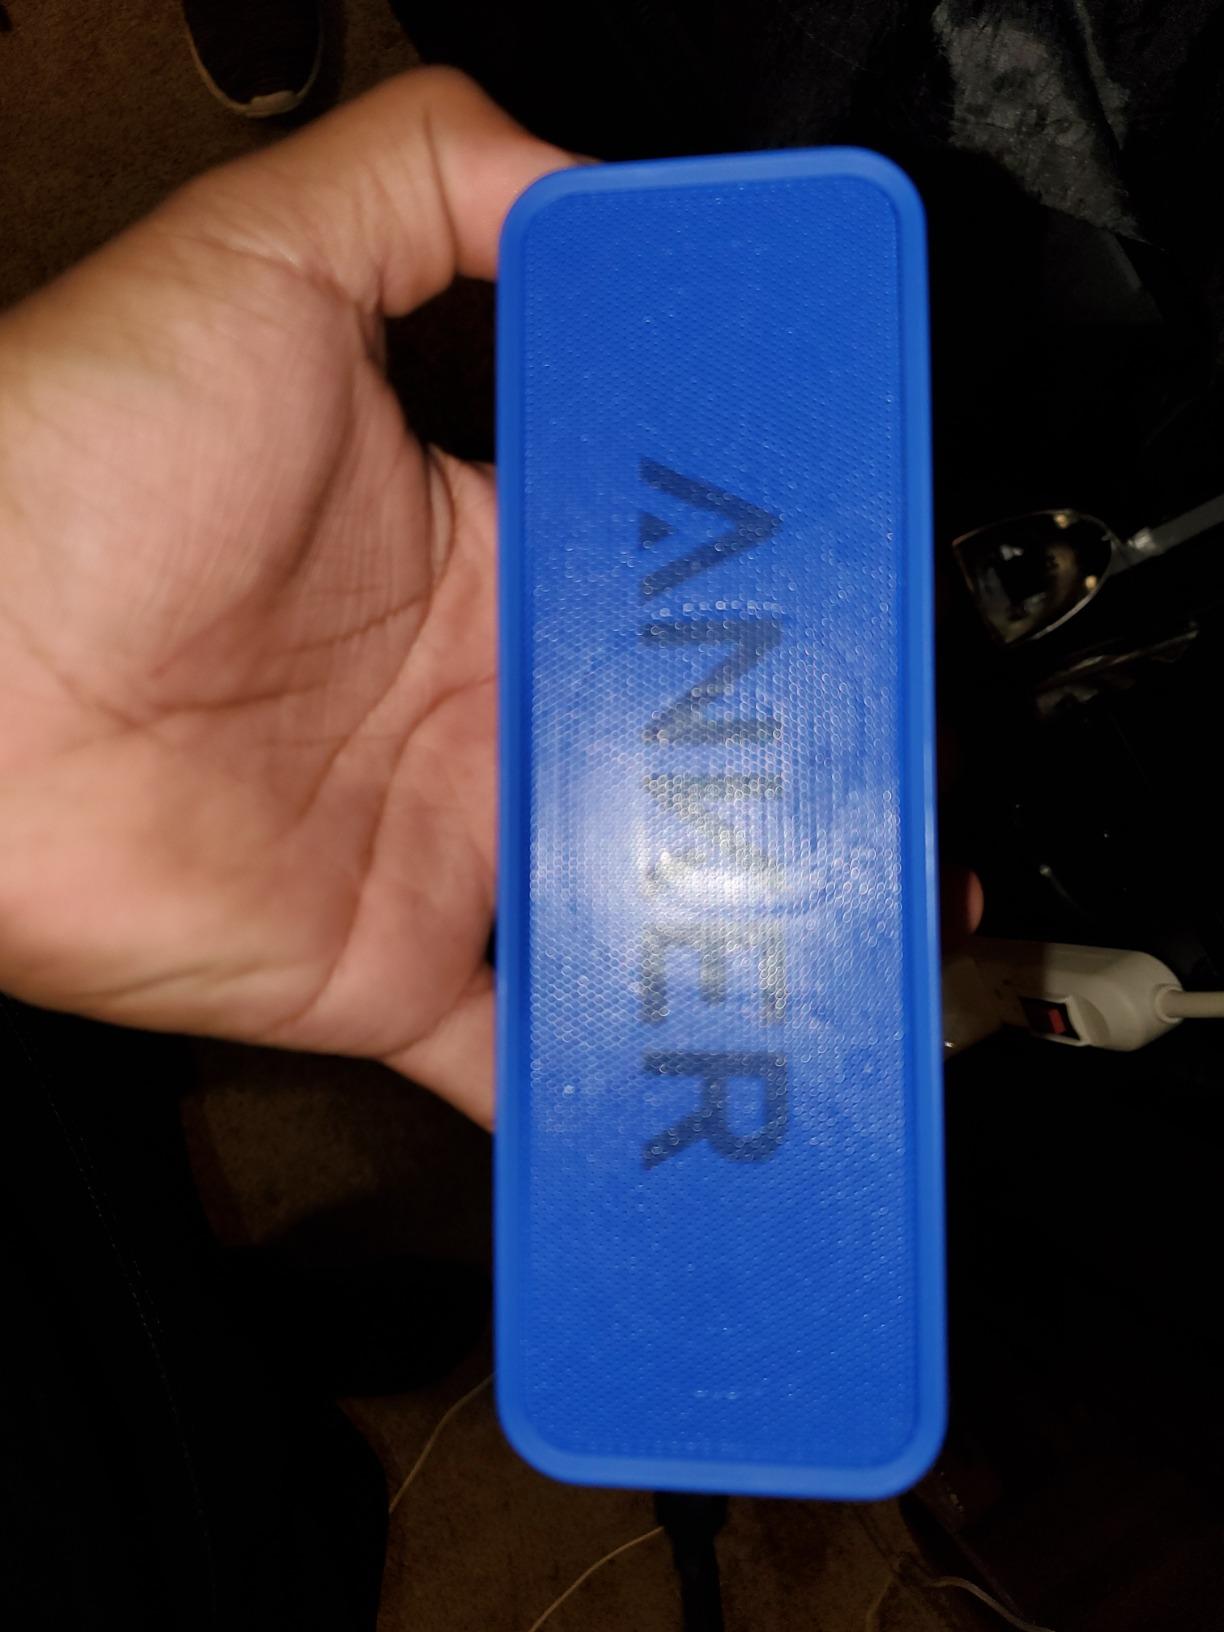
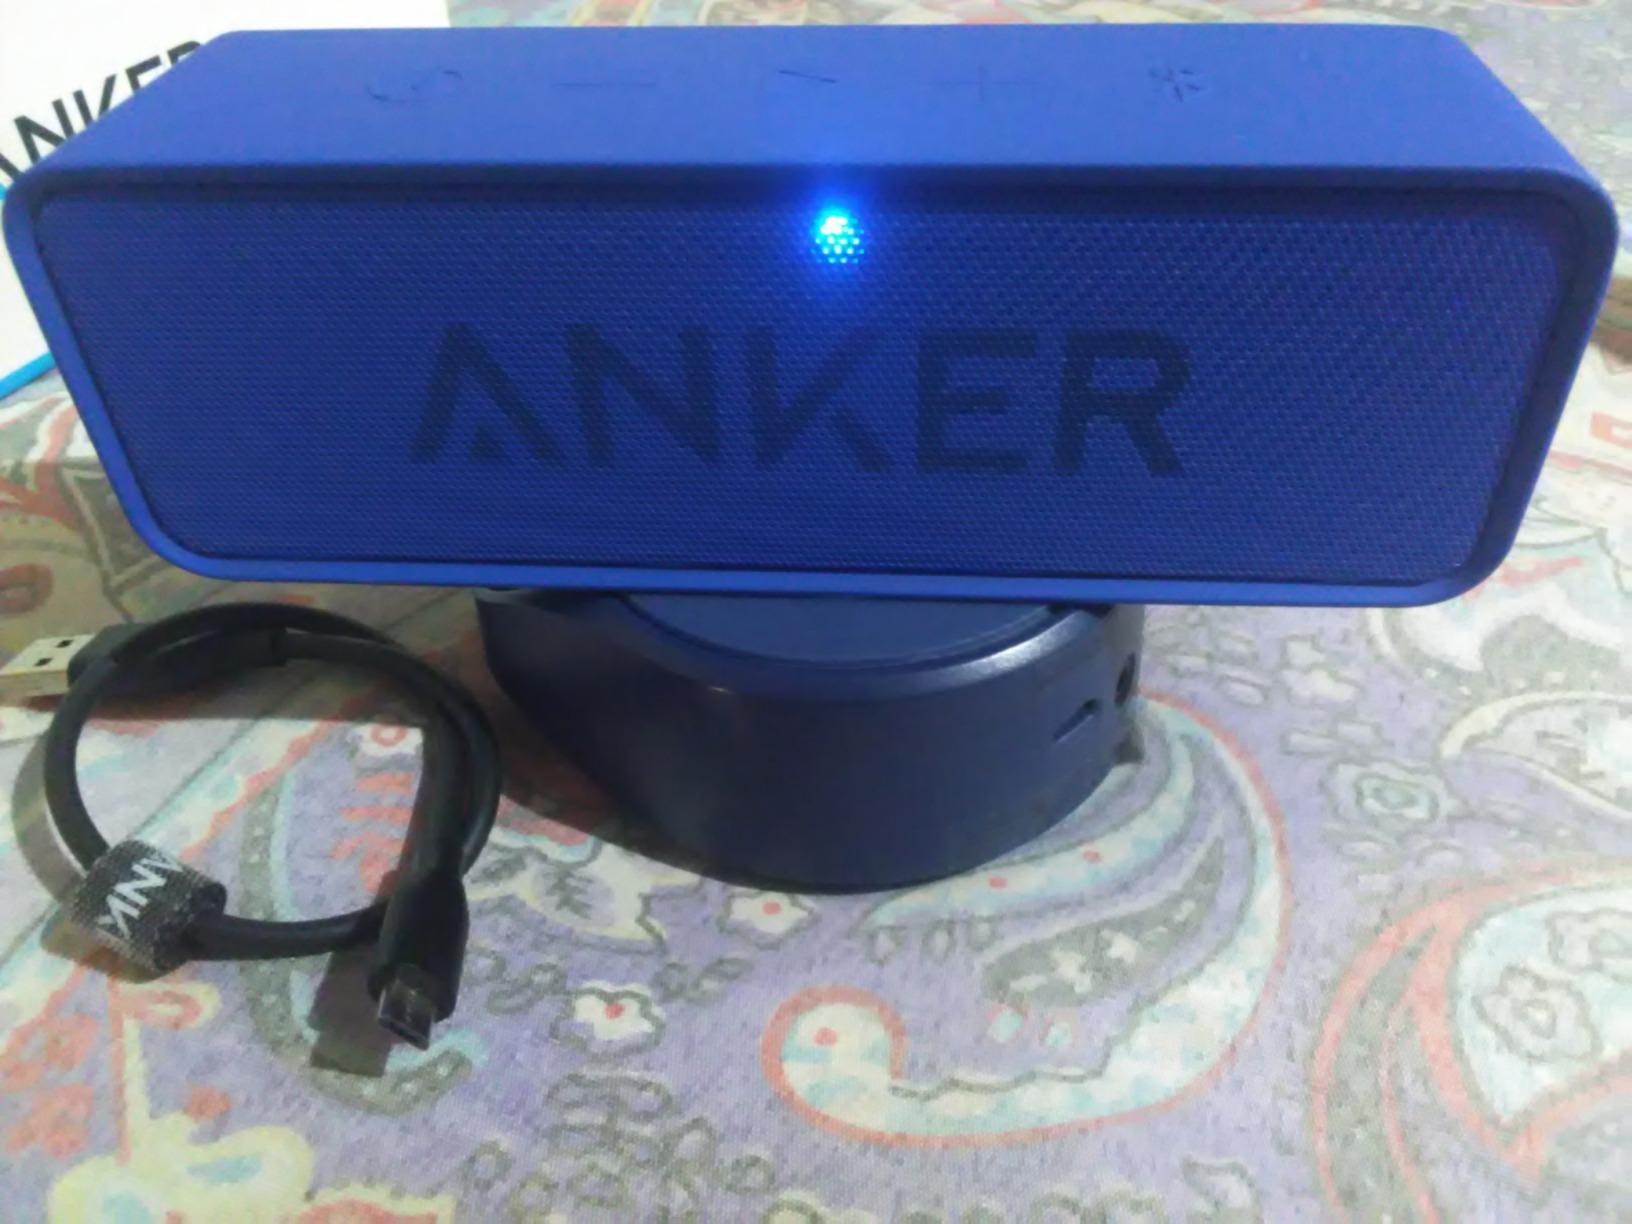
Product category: speaker
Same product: yes